Jewish women in the early modern period

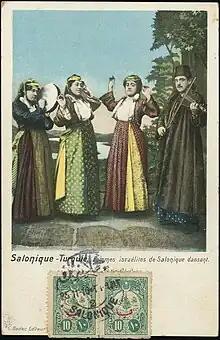
Postcard featuring Jewish Women in Ottoman controlled Thessaloniki

Jewish women were conservatively dressed much like Muslims. When women went out in public, they covered themselves in a very large shawl that covered their whole body and wore a scarf on their heads. All women wore the same type of clothing but the quality of their clothing implied whether or not they were wed. Married women had higher quality clothing.